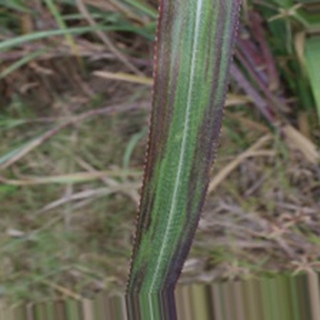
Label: sugarcane_bacterial_blight